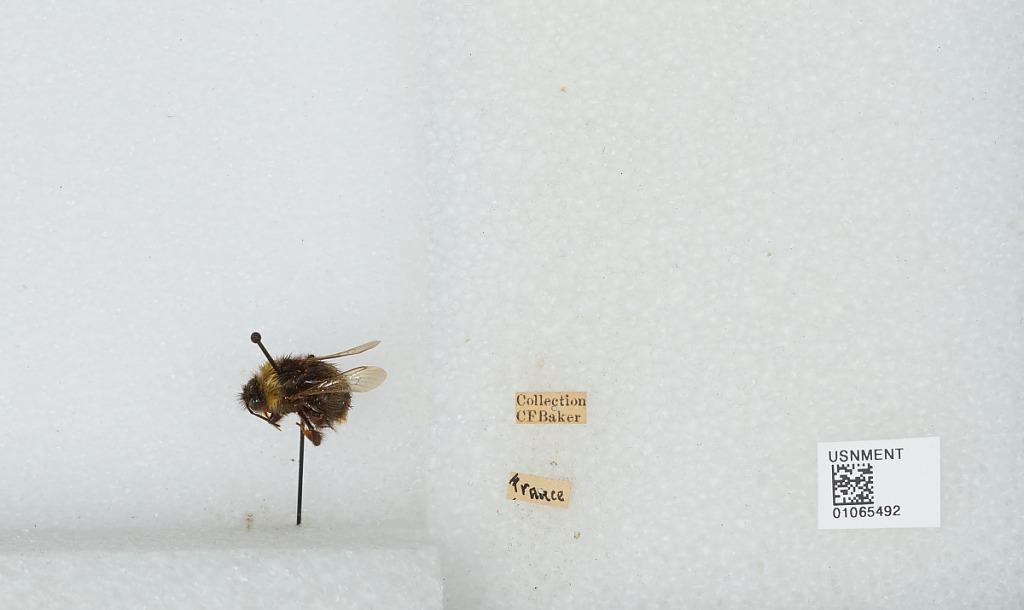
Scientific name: Bombus sp.
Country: France